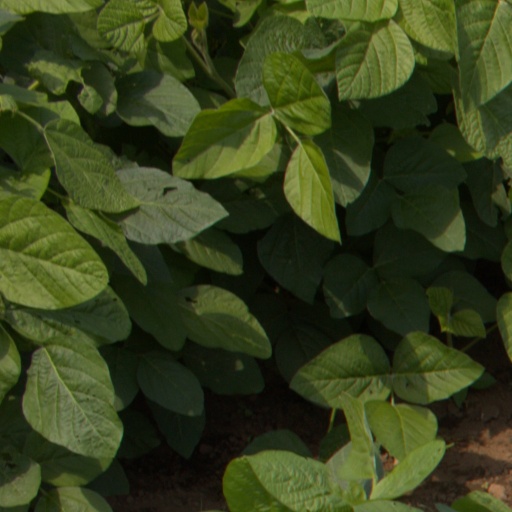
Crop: soybean